Dynamite (BTS song)

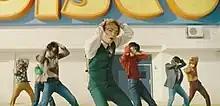
BTS pays homage to Michael Jackson throughout the music video, which features poses and dance moves reminiscent of the late's singer signature style.

On August 20, a live countdown started at 11:30 PM EST on Big Hit's YouTube channel, half an hour before the music video's release. When the video premiered at 12:00 AM EST, it garnered over 3 million peak concurrent viewers, surpassing previous record holder Blackpink's 1.66 million concurrents for "How You Like That" in June, and setting a new all-time record for the biggest music video premiere on the platform. It became the fastest YouTube video to reach 10 million views, after only 20 minutes of release, and the most viewed YouTube video in the first 24 hours, earning 101.1 million views and setting three new Guinness World Records. The music video is the fastest in YouTube history to cross the 200 million mark, in just four days and twelve hours after release, and the fastest by a music group to surpass 400 million views, doing so on September 26, 35 days after release. It is the fastest music video by both a group and an Asian act to achieve 500 million views—59 days after release—and the fastest by a Korean artist to cross 600 million views, doing so on November 16 in just under 27 days. On December 17, "Dynamite" surpassed 700 million views, achieving the mark in under four months. It became the fastest music video by a Korean group to achieve to 800 and 900 million views, when it crossed the former five months after release in January 2021, and the latter 40 days later. The video is BTS's fastest to reach 1 billion views—on April 12, 2021, in just under eight months—and their third, after "DNA" and "Boy with Luv". It is also the fastest by a Korean artist to do so.